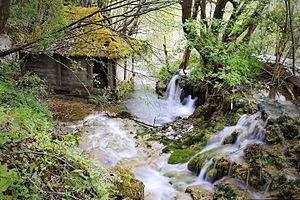
Les aires naturelles protégées de Serbie couvrent une superficie de 5 443 km², soit environ 6 % du territoire du pays.